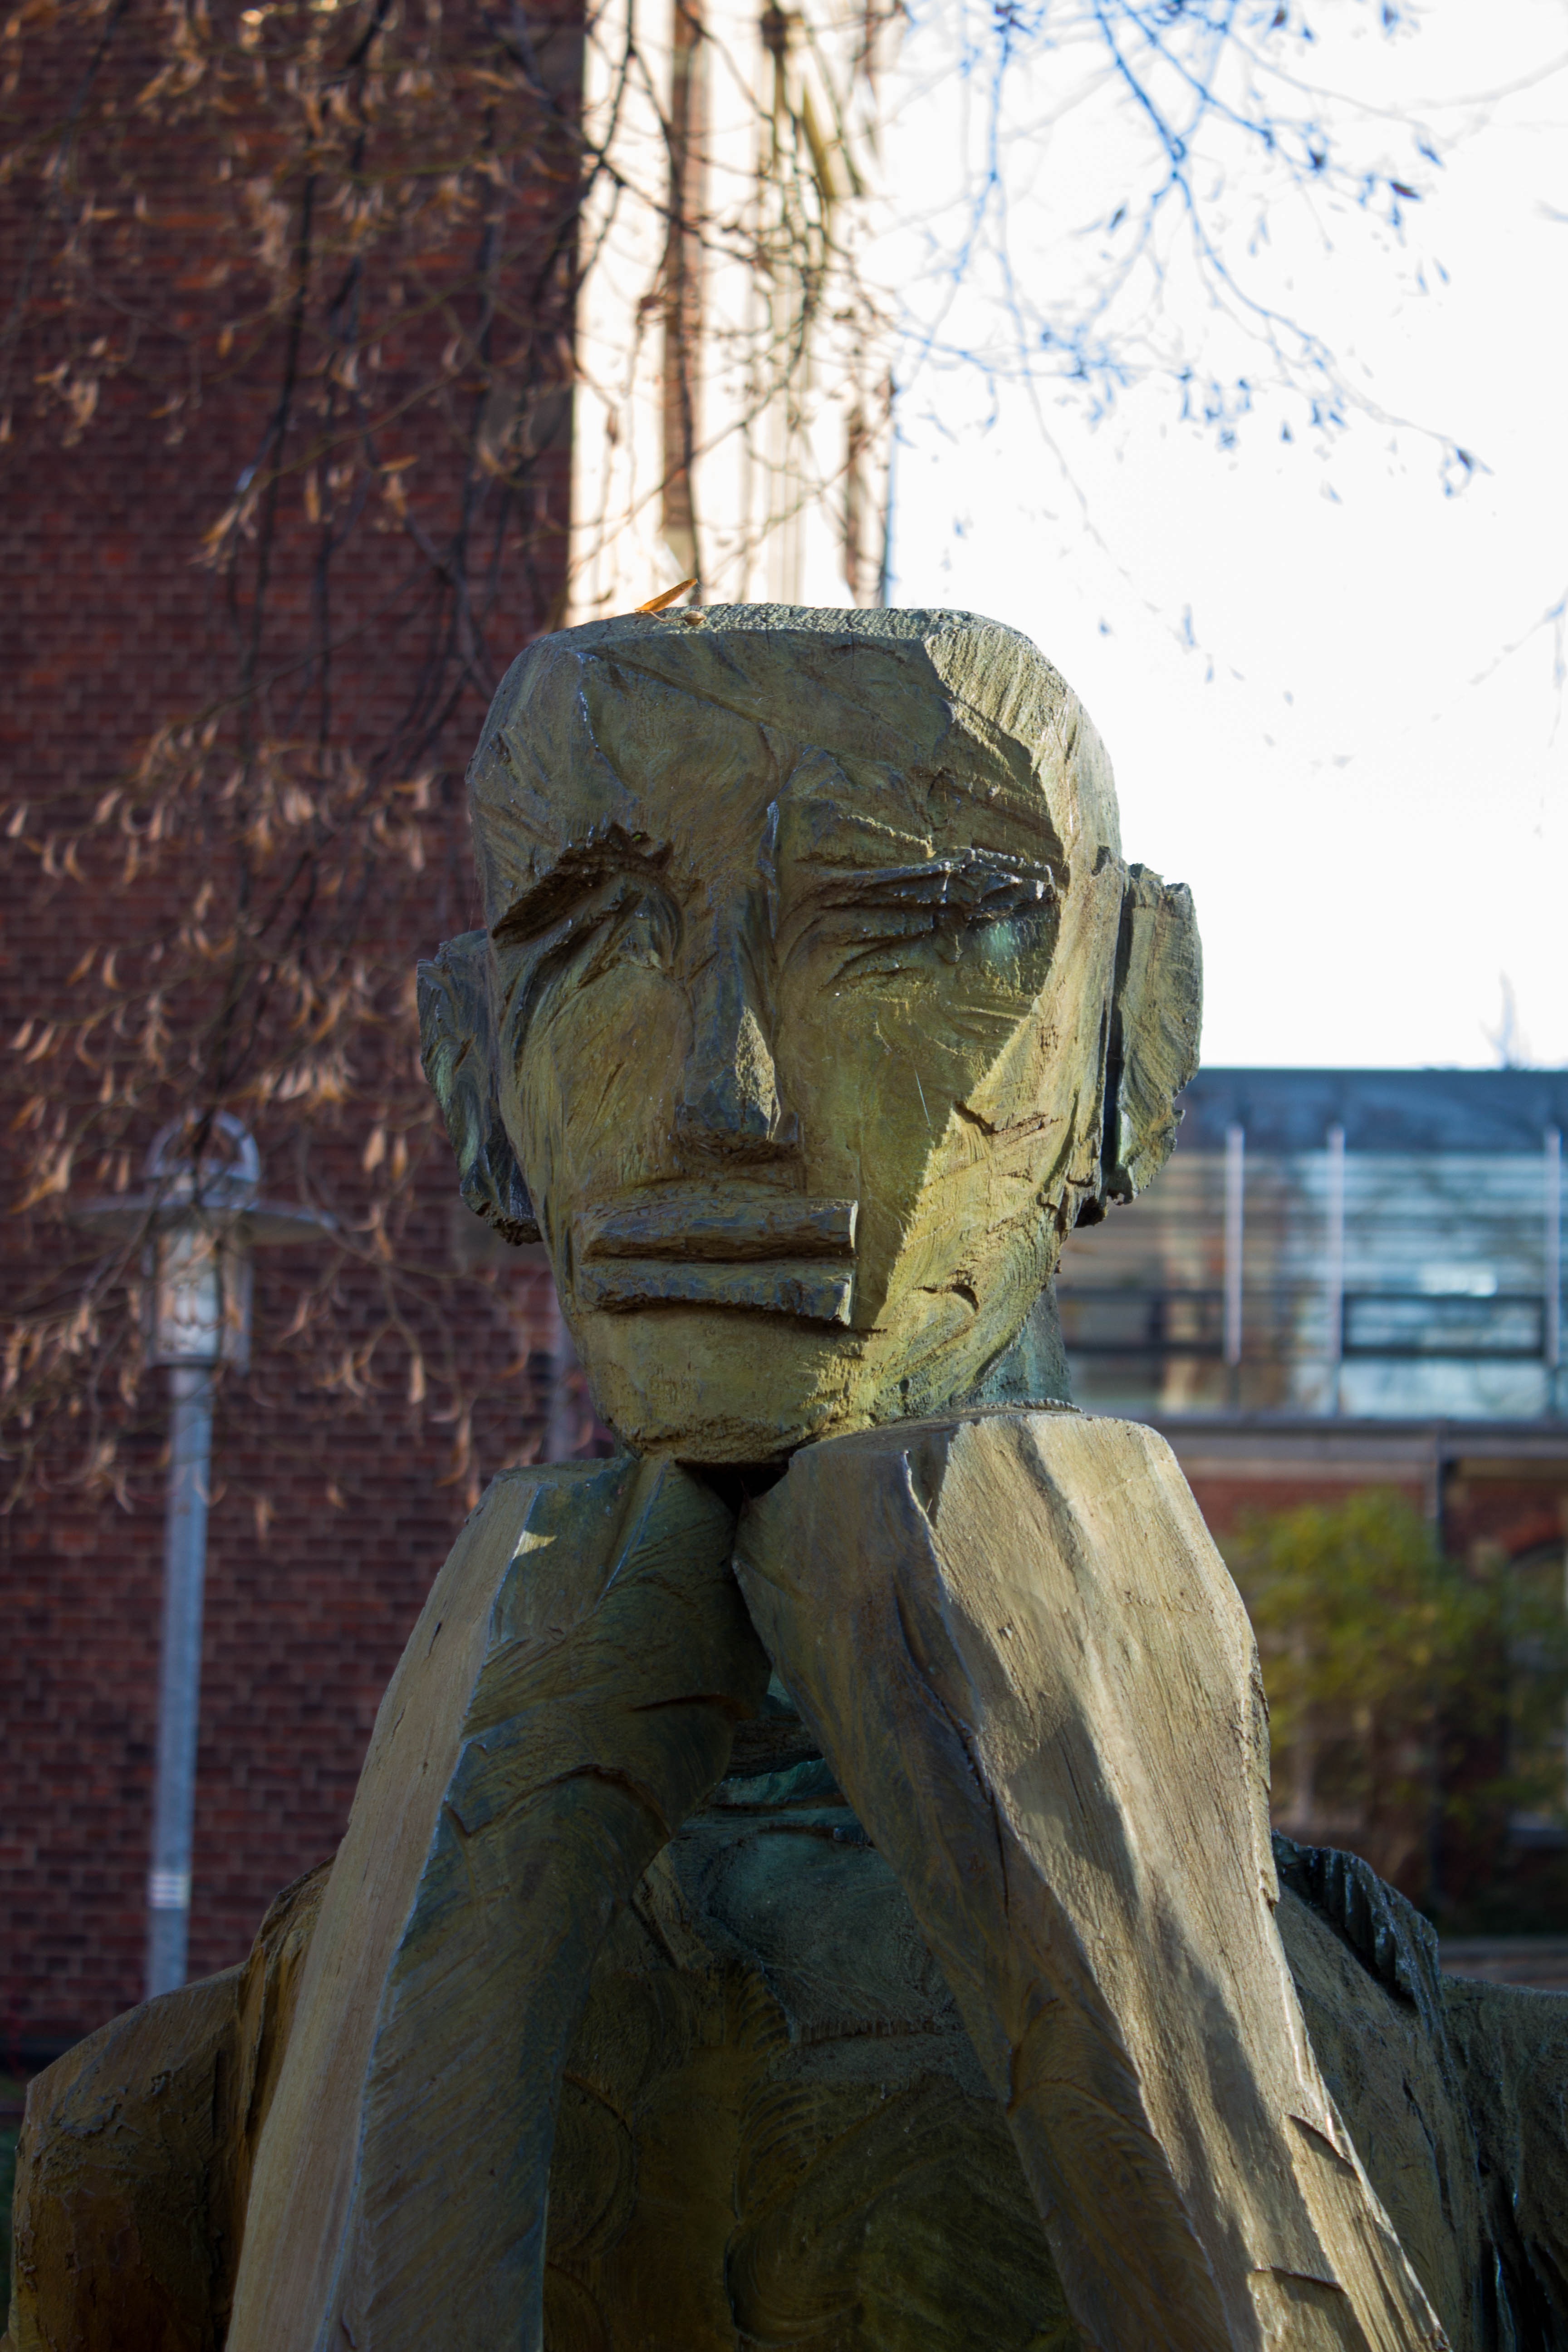
stone, monument, statue, sculpture, art, temple, stone statue, rock carving, stone sculpture, ancient history, ssteinfigur